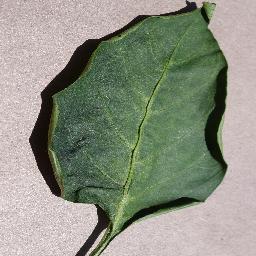
Label: Pepper,_bell___healthy